Women in punk rock

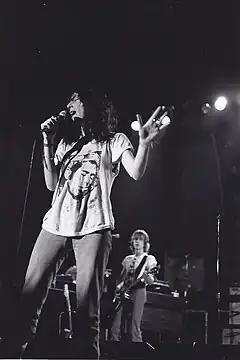
Patti Smith, 1978

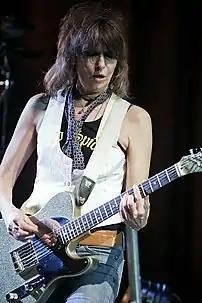
Chrissie Hynde, 2013

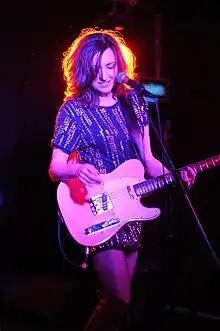
Viv Albertine, 2012

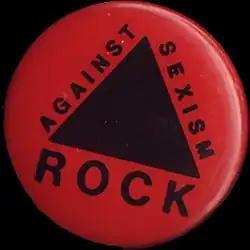
Rock Against Sexism badge

Women have made significant contributions to punk rock music and its subculture since its inception in the 1970s. In contrast to the rock music and heavy metal scenes of the 1970s, which were dominated by men, the anarchic, counter-cultural mindset of the punk scene in mid-and-late 1970s encouraged women to participate. This participation played a role in the historical development of punk music, especially in the US and UK at that time, and continues to influence and enable future generations. Women have participated in the punk scene as lead singers, instrumentalists, as all-female bands, zine contributors and fashion designers.